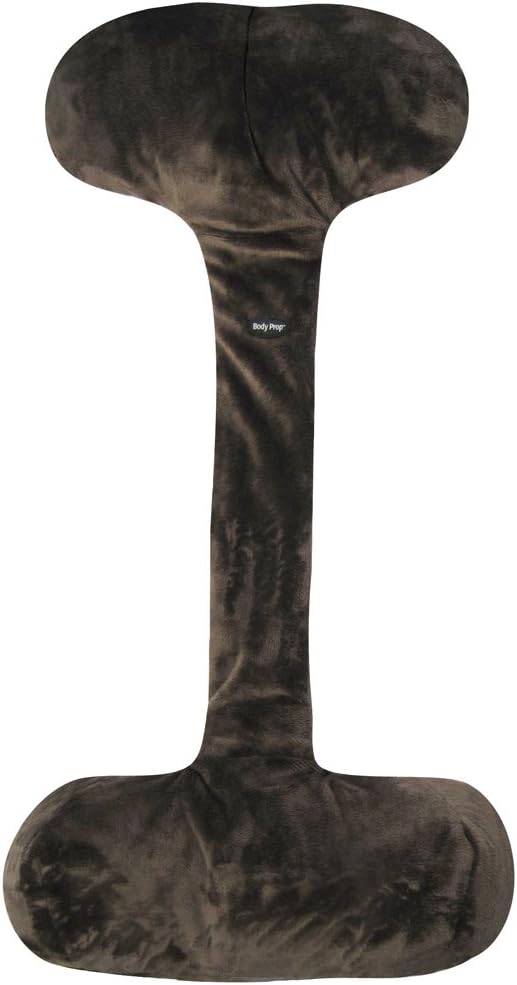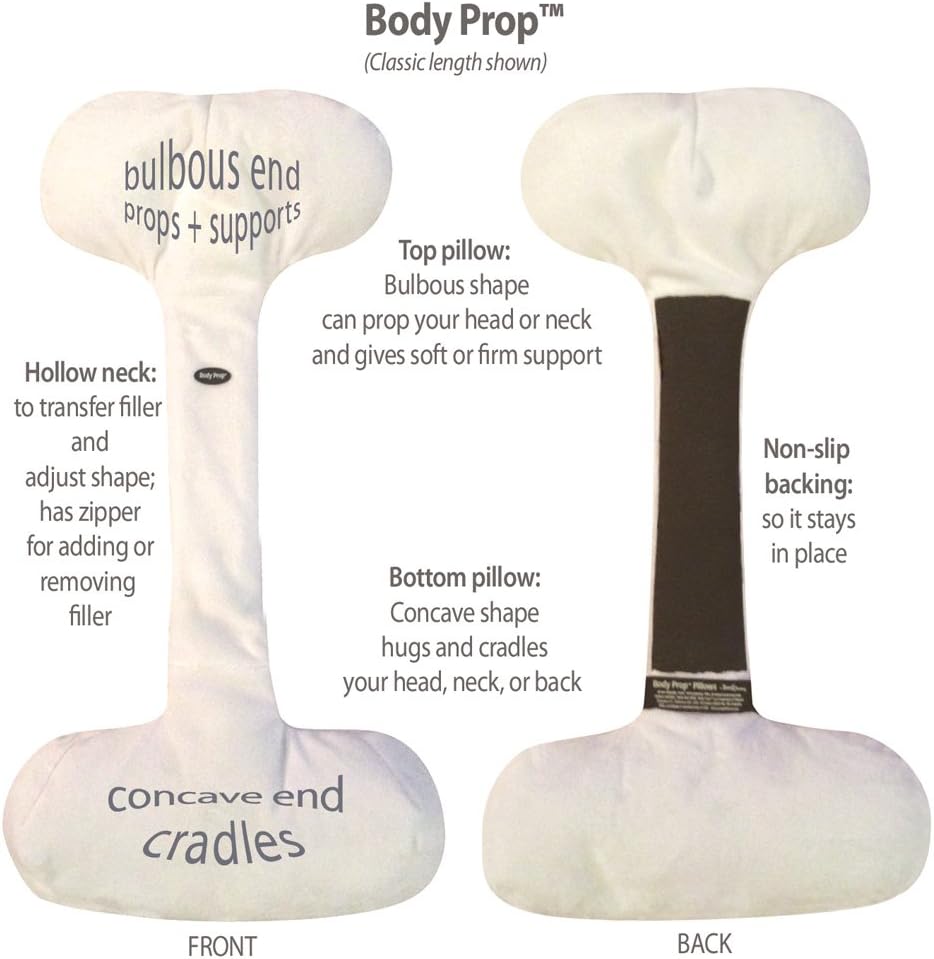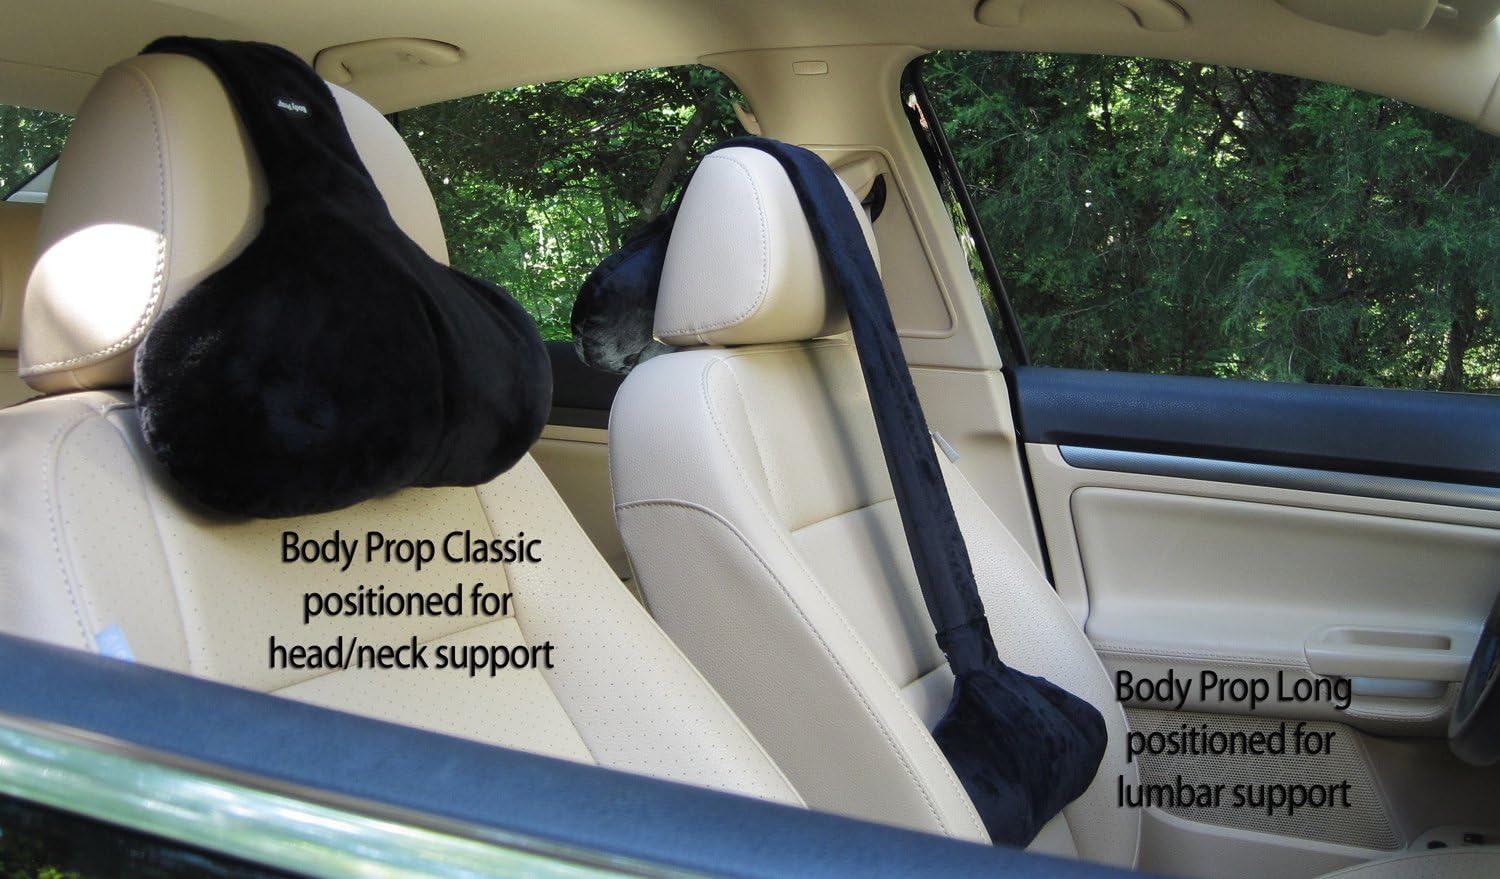
Body Prop Adjustable Over-The-seat Pillow with Buckwheat Hull Filler by VisionX Products (Classic (26"), Brown)
Category: Health & Personal Care
Fill the void of space behind your head, neck, or back on your recliner or almost any seat with this highly-adjustable and customizable pillow. This is a SUPPORT device and is NOT soft or cushiony. It's primarily for FIRM support, although you can create softer support by adjusting the filler OR removing excess filler. Patented design allows for custom adjustments on-the-fly. Rest your head against the bulbous (top) end of the pillow for firm support for alert activities like reading, driving, conversing, or watching television. Or use the concave (bottom) end of the pillow behind your head or neck for more relaxed support, like resting or napping. For lumbar support, use the concave end of the pillow for support that’s shallow at the center and flared at the sides, like a traditional lumbar pillow. After selecting your pillow-end, you can further customize the support by transferring the loose filler to make it more or less full. Once you position it, Body Prop stays in place because of the non-skid backing, along with the counterweight effect of the pillows. If you experience excess slipping, ensure the nonskid backing is clean and doesn't have lint on it. Also ensure the weight of your two pillow-ends is nearly balanced. Surface-washing is recommended, although it can be gently laundered if the loose filler is removed. (There is not an internal casing for the filler because that would make the product too firm and more difficult to adjust.) Two sizes to choose from: Classic (26"), and Long (38"). Body Prop is the redesigned and re-branded version of our original products, Headbone and Backbone (collectively called Bone pillows, which are discontinued and sold out). Manufactured in Maryland, USA using Silky Minky fabric from Korea. Non-skid (PVC coated knit poly) and zipper made in USA. Package printed in USA. Buckwheat hulls from USA. One-year satisfaction guarantee. This product is sold by and shipped from the inventor.
Features: 100% Polyester Cover | Made in USA and Imported | Patented support pillow hangs over your seat back to give you targeted, FIRM support | Stays in place: non-skid backing and counterweight effect ensures it won't slide away when you move | Pillow ends are opposite shapes and provide firm or less-firm support | Shake loose filler from end to end through the hollow neck to adjust firmness | All-natural buckwheat hull filler is considered hypoallergenic and grown in the USA